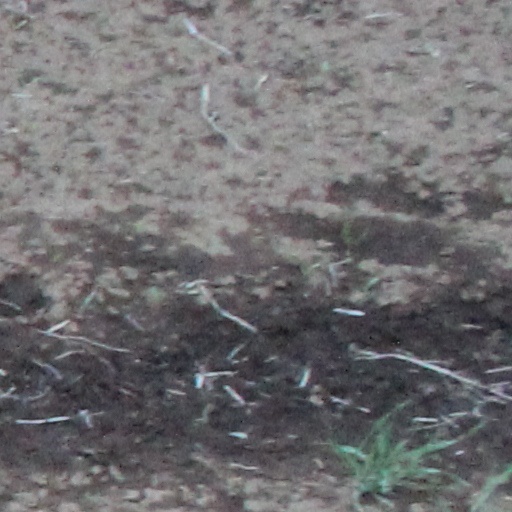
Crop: wheat